Glen Innes Showground

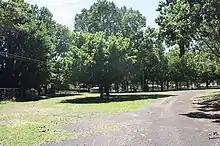
Park-like setting

In 2006 the buildings and facilities included a grandstand; old timber pavilion; Trade pavilion; Yarraford Hall; stud cattle pavilions; bar and barbecue facilities; 167 horse stalls; tea room seating 100; a new pavilion for basketball; four stand shearing complex; prime cattle yards; caged birds pavilion; show secretary's office; showring and camping ground, park-like landscaped grounds.